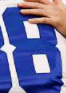
Number: 8